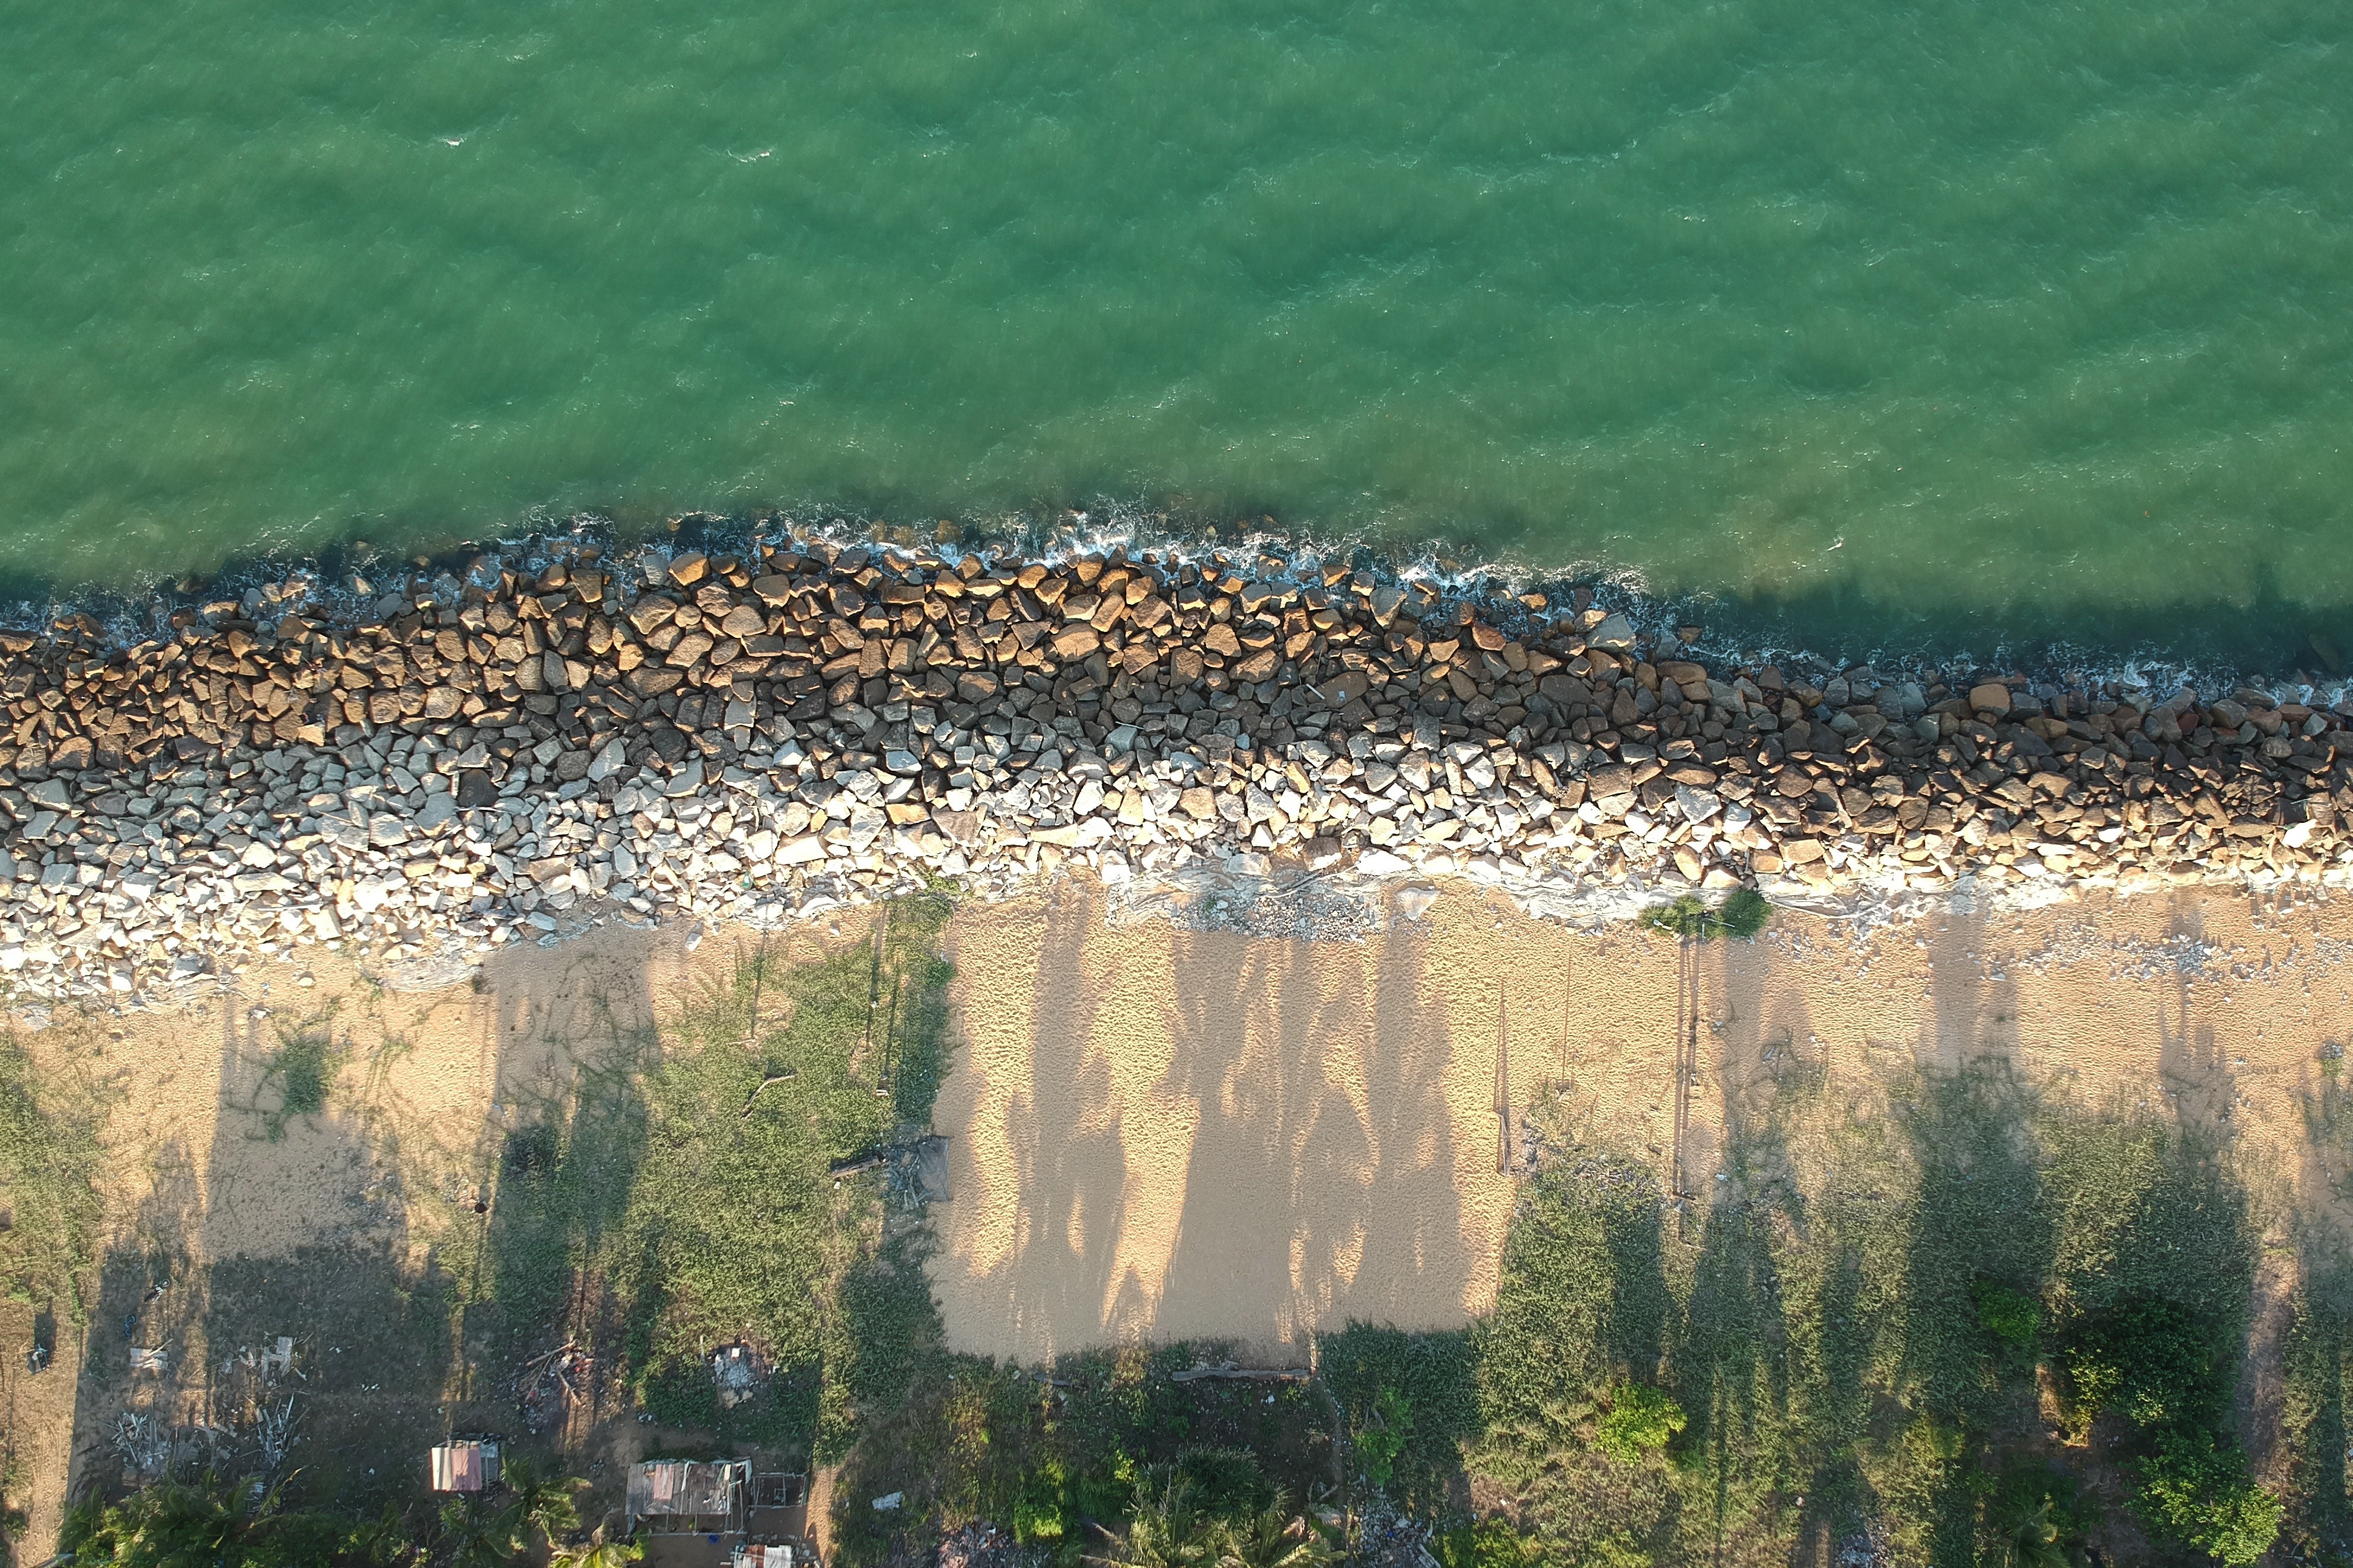
grass family, water, grass, aerial photography, tree, photography, landscape, plant, wildlife, rock